Sony Alpha 500

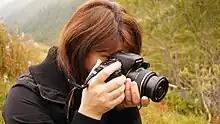
Sony a500 with a standard 18-55mm lens kit

It features live view and body-integrated image stabilization. It has a 12.3 megapixel APS-C CMOS sensor. The camera itself received mostly good reviews, with its fast continuous shot function, much better image quality for photos taken in bad light situations compared to 3xx series and overall very good price/performance ratio. Inability to record videoclips, is the mostly often criticized point.